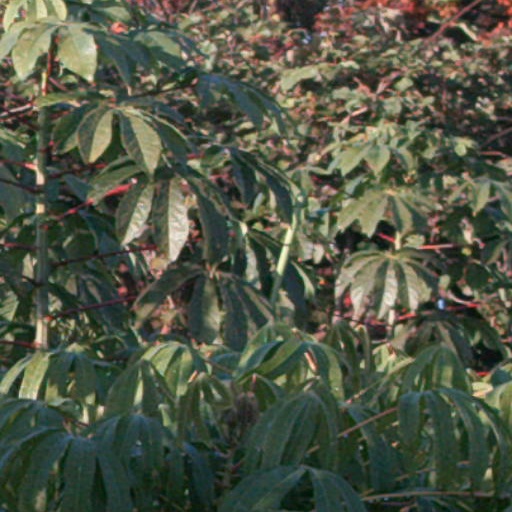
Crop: cassava